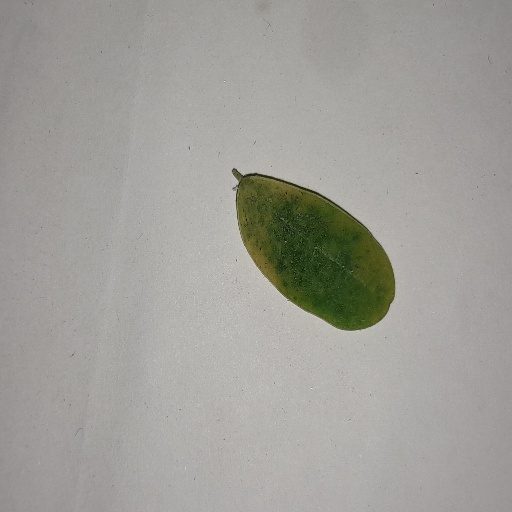
Species: Sojina
Leaf condition: Yellow Leaf